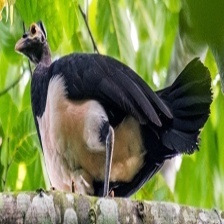
Species: MALEO
Scientific name: MACROCEPHALON MALEO